Lev Vladimirovich Kuznetsov

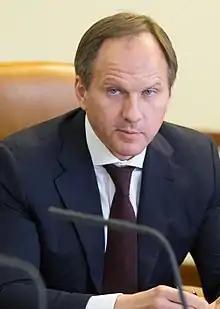
Kuznetsov in 2014

Lev Vladimirovich Kuznetsov (born April 25, 1965) is a Russian politician and businessman. Since 2015 he has served as the Russian Minister for North Caucasus Affairs. From February 2010 to May 2014, Kuznetsov was the Governor of Krasnoyarsk Krai.